Manizales

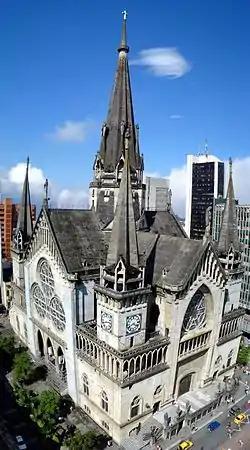
The Cathedral of Manizales, a neo-Gothic church

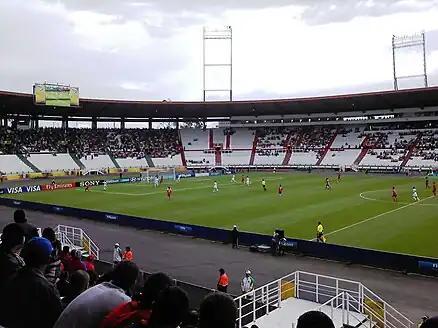
CRC Palogrande Stadium – ESP 2011

Manizales has several sports centers, the main one being in the area of the Palogrande Stadium. The city has a professional football team, Once Caldas, which is housed in the Palogrande Stadium, winner of the prestigious South American Copa Libertadores 2004, and 4-time champion of Category First A of Colombia, ranking eighth in the tournament's history. Manizales has also had two professional basketball teams Caldas Bancafetero Aces and Wise Caldas which were champions of the Colombian Professional Basketball tournament in 1989 and 2000 respectively, both played in the Coliseo Mayor Jorge Arango Uribe. The city also has indoor soccer presence through the futsal cup microfútbol in both male with Real Caldas FS and female with Real Caldas, and the FIFA Futsal League in Club Deportivo Linear which won the 2011-II championship, all these are played in the Coliseo Menor Vargas Ramón Marín venue.